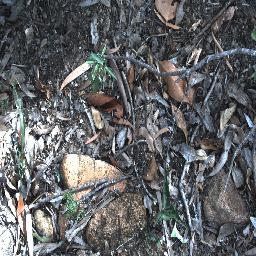
Label: negative